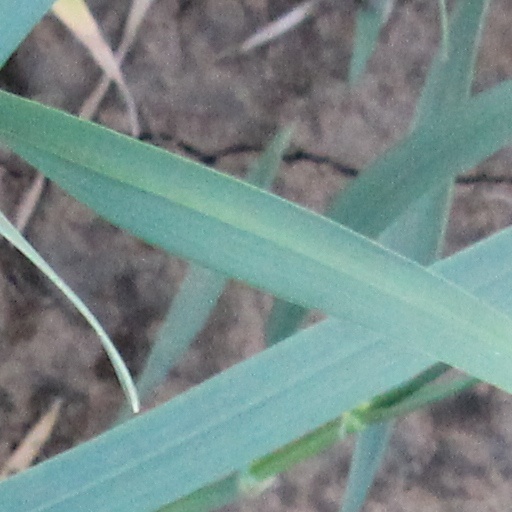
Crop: wheat